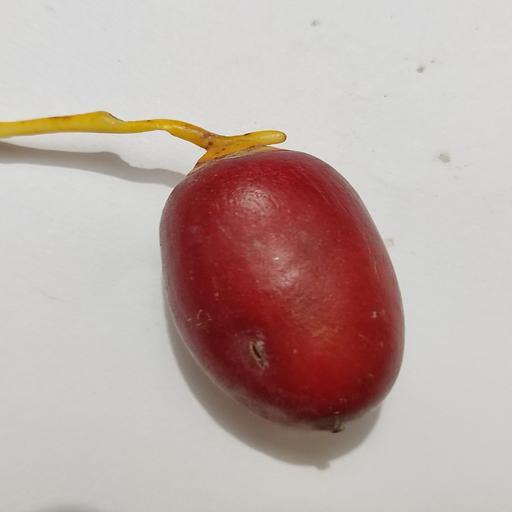
Crop type: Date Palm